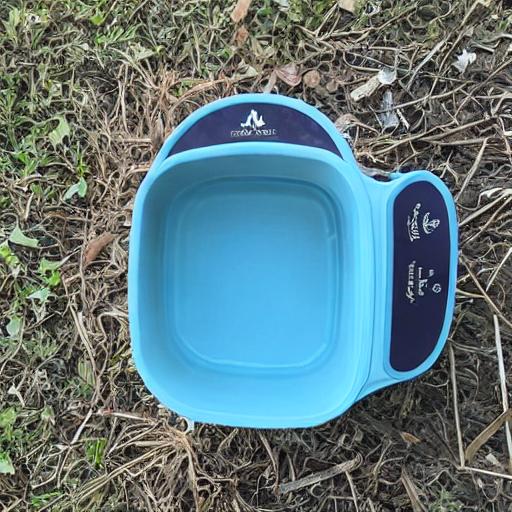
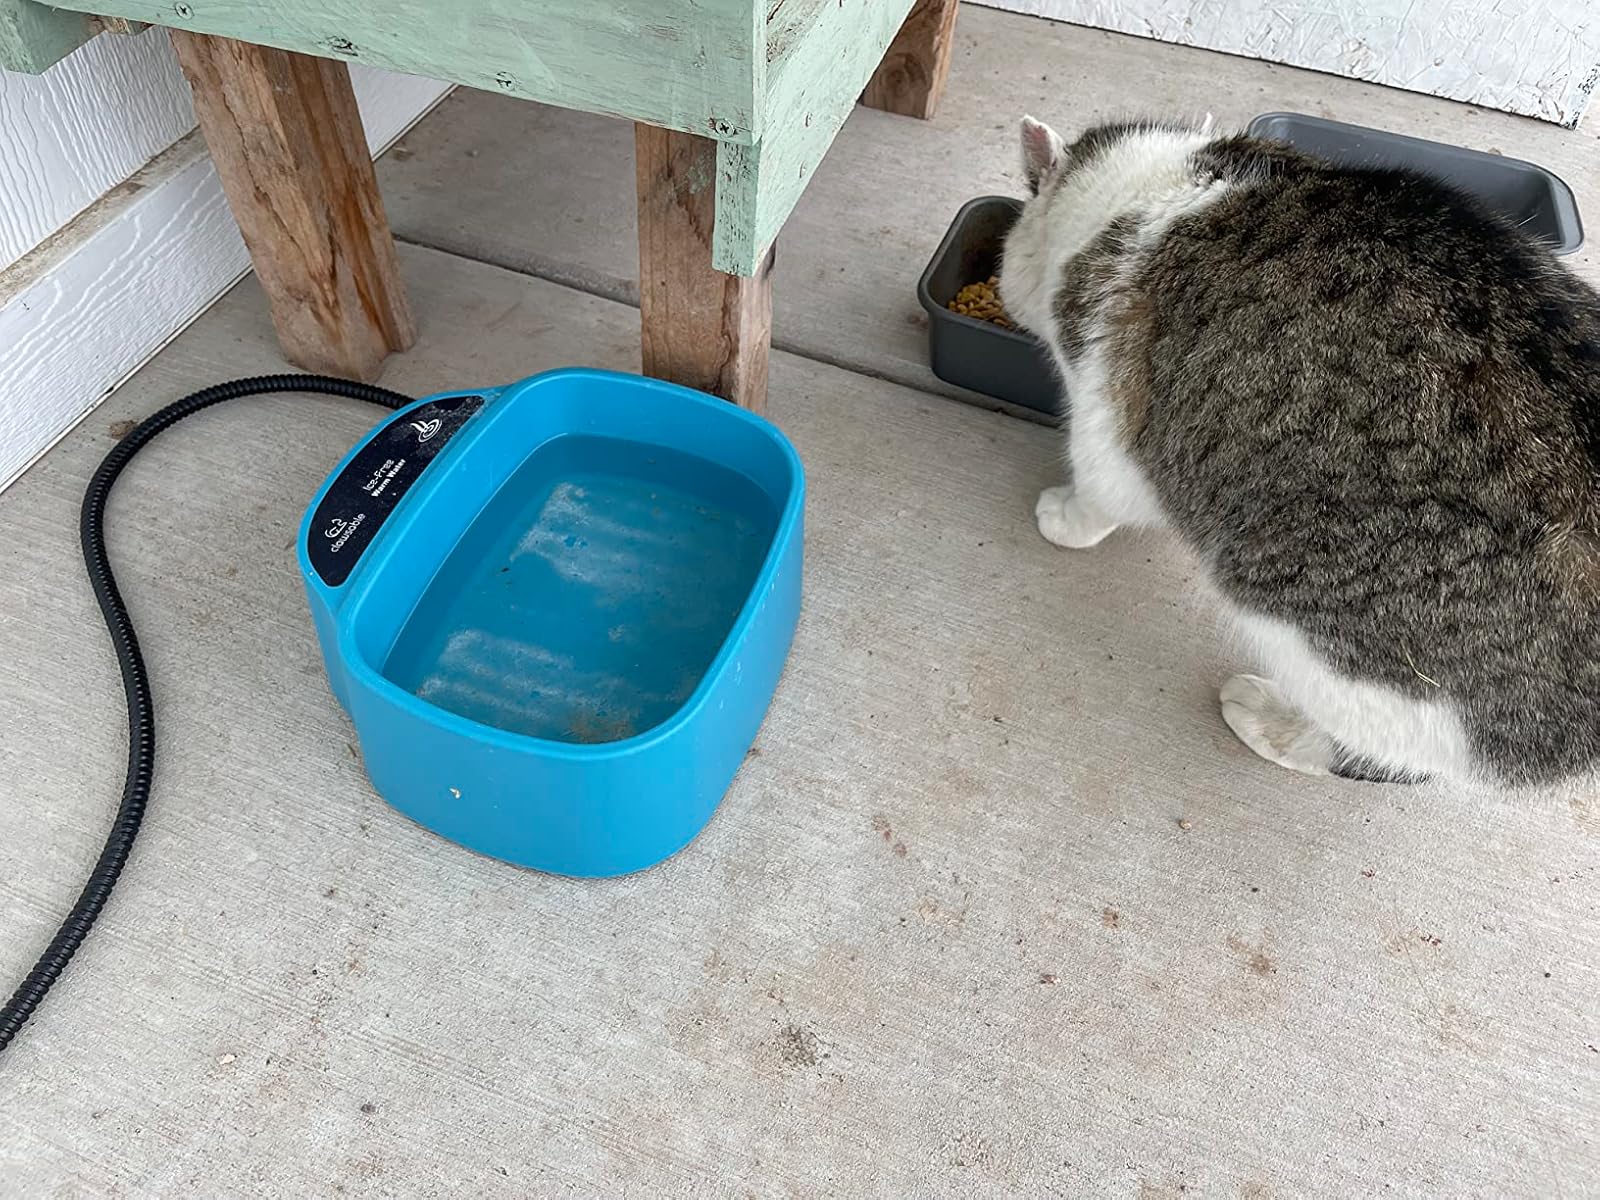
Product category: items_bowl
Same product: no